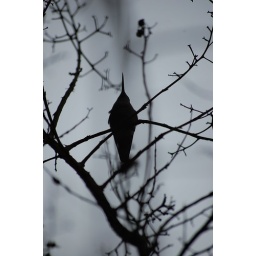
humming bird in the trees